Stone Quackers

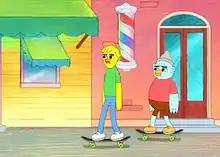
Whit and Clay, as pictured in the series.

Set in the fictional island city of Cheeseburger Island, the series revolves around the surreal misadventures of two ducks, Whit and Clay (respectively voiced by Whitmer Thomas and Clay Tatum), along with their friends Barf (voiced by Ben Jones) and Dottie (voiced by Heather Lawless), and the incompetent Officer Barry (voiced by John C. Reilly), and neighborhood kid Bug (voiced by Budd Diaz).